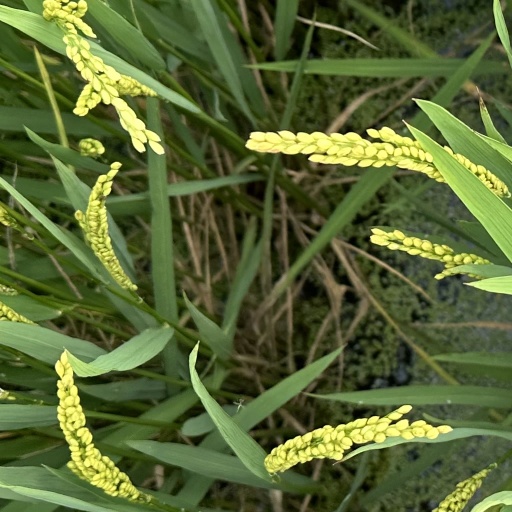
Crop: rice